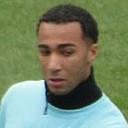
Age: 25